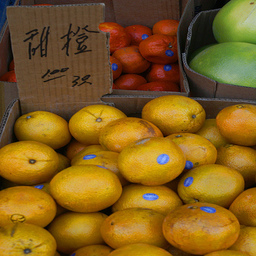
Label: Orange